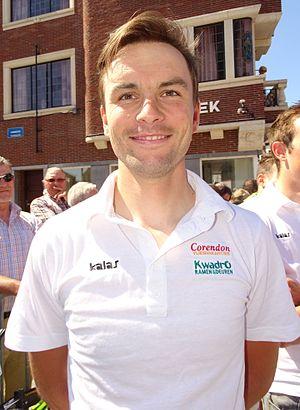
Reportage réalisé le dimanche 14 juin à l'occasion du départ et de l'arrivée du Tour du Limbourg 2015 à Tongres, Belgique.
Kevin Cant est un coureur cycliste belge, spécialiste du cyclo-cross et membre de l'équipe Corendon-Circus. Son frère cadet Jelle et sa sœur Sanne sont également spécialistes du cyclo-cross.
La saison 2015 de l'équipe cycliste ERA Real Estate-Murprotec est la troisième de cette équipe. L'équipe était dénommée Corendon-Kwadro jusqu'au 4 septembre inclus.